Protein acetylation

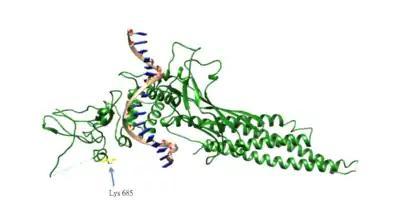
Structure and acetylation residue of STAT3

The acetylation of Lys685 of STAT3 is important for STAT3 homo-dimerization, which is essential for the DNA-binding and the transcriptional activation of oncogenes. The acetylation of STAT3 is catalyzed by histone acetyltransferase p300, and reversed by type 1 histone deacetylase. The lysine acetylation of STAT3 is also elevated in cancer cells.